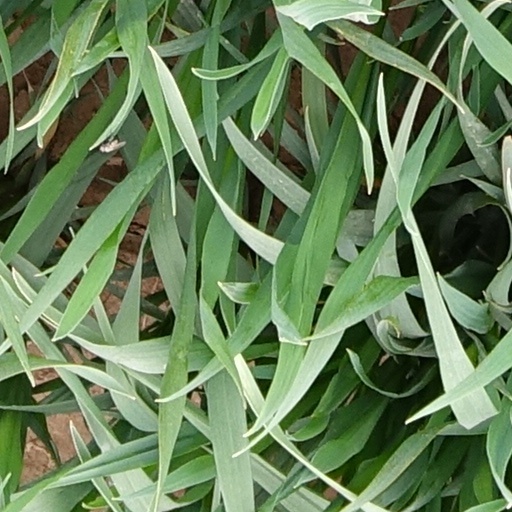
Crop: wheat